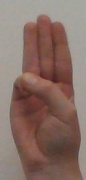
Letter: thaa